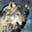
Label: wolf